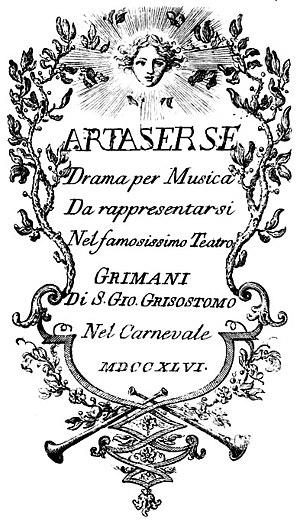
Girolamo Abos [ou Abosso, Avos, Avosso, Avossa], est un compositeur de musique classique.